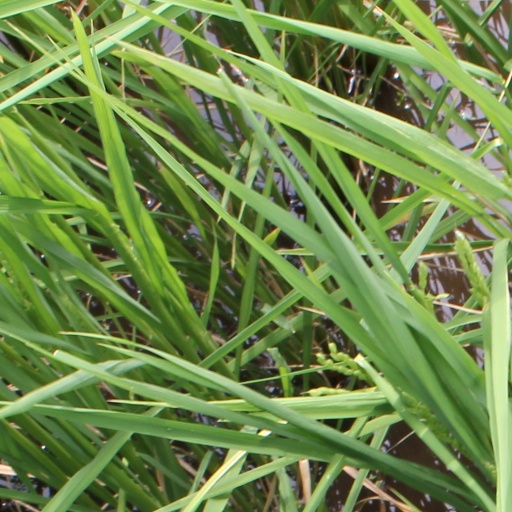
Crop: rice